Su Helen Galaz

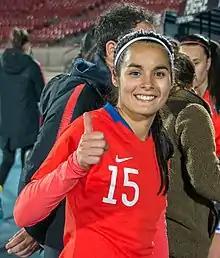
Galaz with Chile in 2019

Su Helen Ignacia Galaz Espinoza (born 27 May 1991) is a Chilean footballer who plays as a defender for Universidad de Chile.